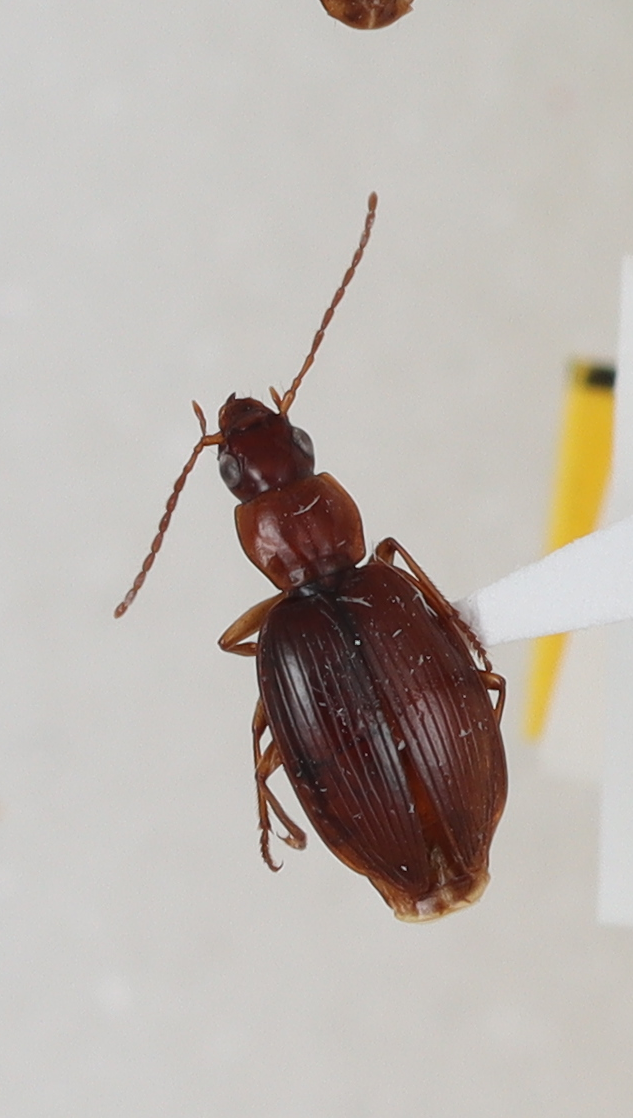
Scientific name: Blackburnia kilauea
Plot: 15
Trap: S
Collected: 20190619